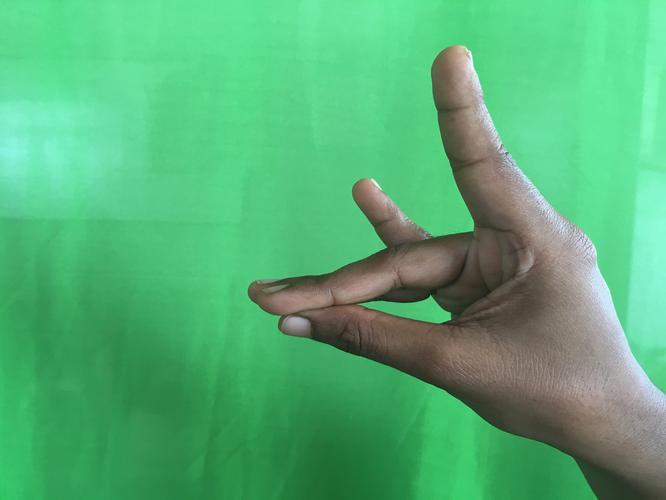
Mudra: Simhamukham
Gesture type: single_hand